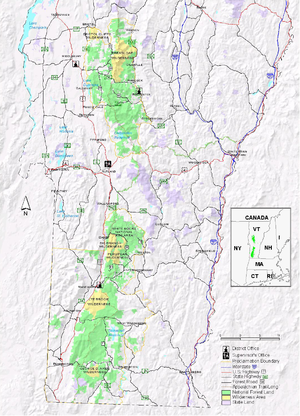
La forêt nationale de Green Mountain, aussi connue sous le nom de la forêt nationale des Montagnes-Vertes, est une forêt fédérale protégée située dans le Vermont, aux États-Unis.